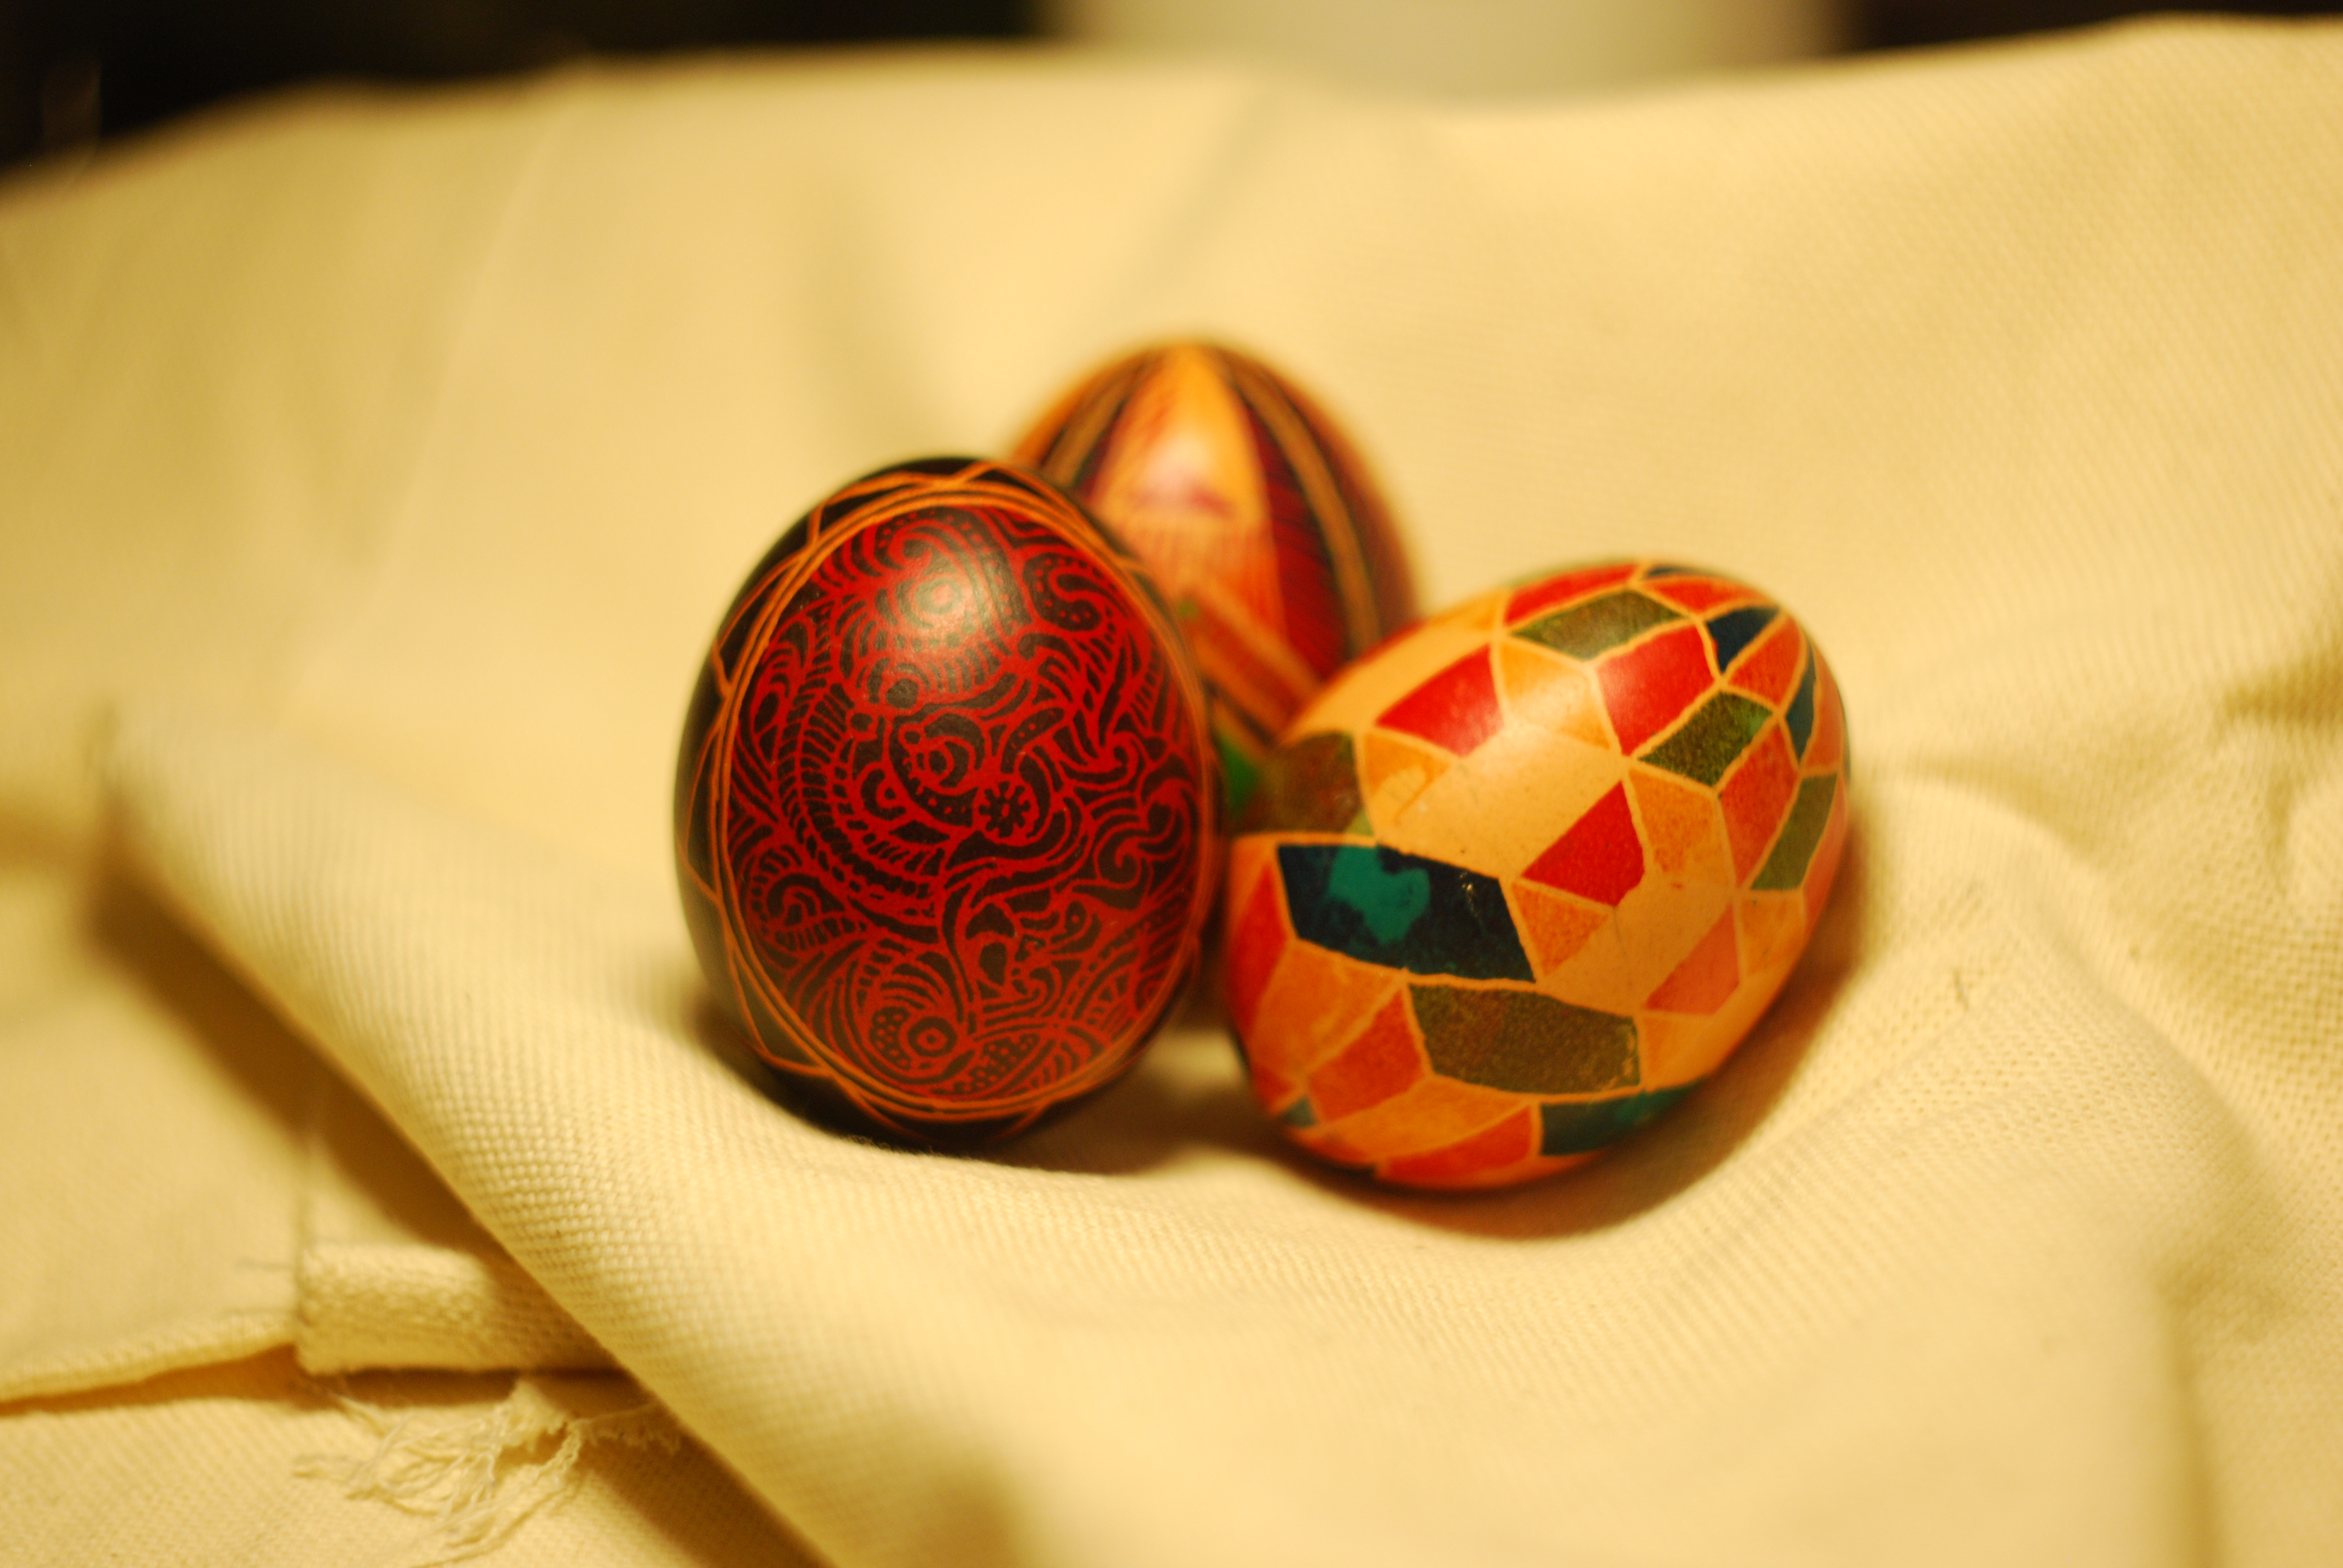
eggs, easter, handmade, macro photography, sweetness